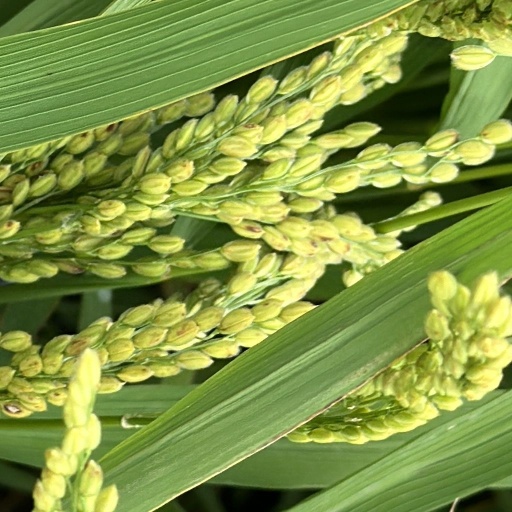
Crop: rice